Chipping, Lancashire

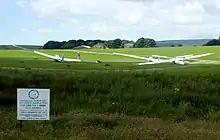
Bowland Forest Gliding Club, looking northwest

The Congregational Church was built in 1838 as an independent non-conformist place of worship. A dedication stone carries an inscription: "Provident Chapel erected by subscription MDCCCXXXVIII" (1838). The chapel closed in 1882 but re-opened as a Congregational Church in the early 20th century. The church is currently active and, in January 2014, appointed its first pastor in over 50 years.